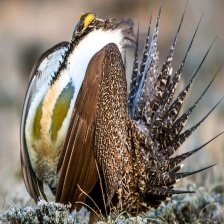
Species: GREATOR SAGE GROUSE
Scientific name: CENTROCERCUS UROPHASIANUS
ImageNet parent category: black_grouse